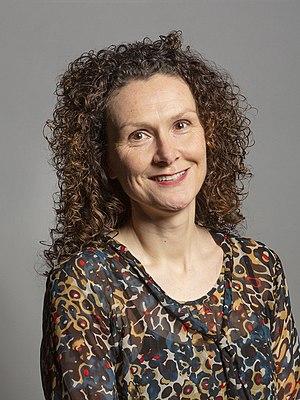
Wendy Chamberlain, née le 20 décembre 1976 à Greenock, est une femme politique britannique, membre des Libéraux-démocrates. Elle est élue députée du North East Fife à la Chambre des communes du Royaume-Uni en décembre 2019.